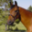
Label: horse